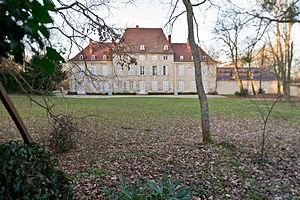
Château de Vallières, (ClasséInscritInscrit, 197419741988) This building is indexed in the Base Mérimée, a database of architectural heritage maintained by the French Ministry of Culture,
Cet article recense les monuments historiques situés dans le département du Rhône, en France, mais hors de la métropole de Lyon ou de la commune de Villefranche-sur-Saône. Ces deux zones comportant un grand nombre de monuments classés ou inscrits, deux pages spécifiques leur sont dédiées : Liste des monuments historiques de la métropole de Lyon et Liste des monuments historiques de Villefranche-sur-Saône.
La Vauxonne est une petite rivière française qui coule dans le département du Rhône en région Auvergne-Rhône-Alpes. C'est un affluent droit de la Saône, donc un sous-affluent du Rhône.